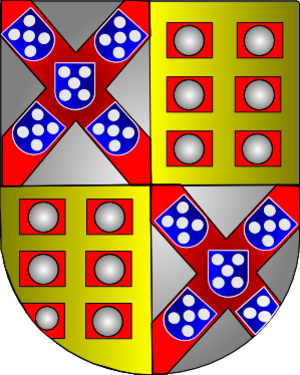
Cette page donne les armoiries des membres de la maison de Bragance.